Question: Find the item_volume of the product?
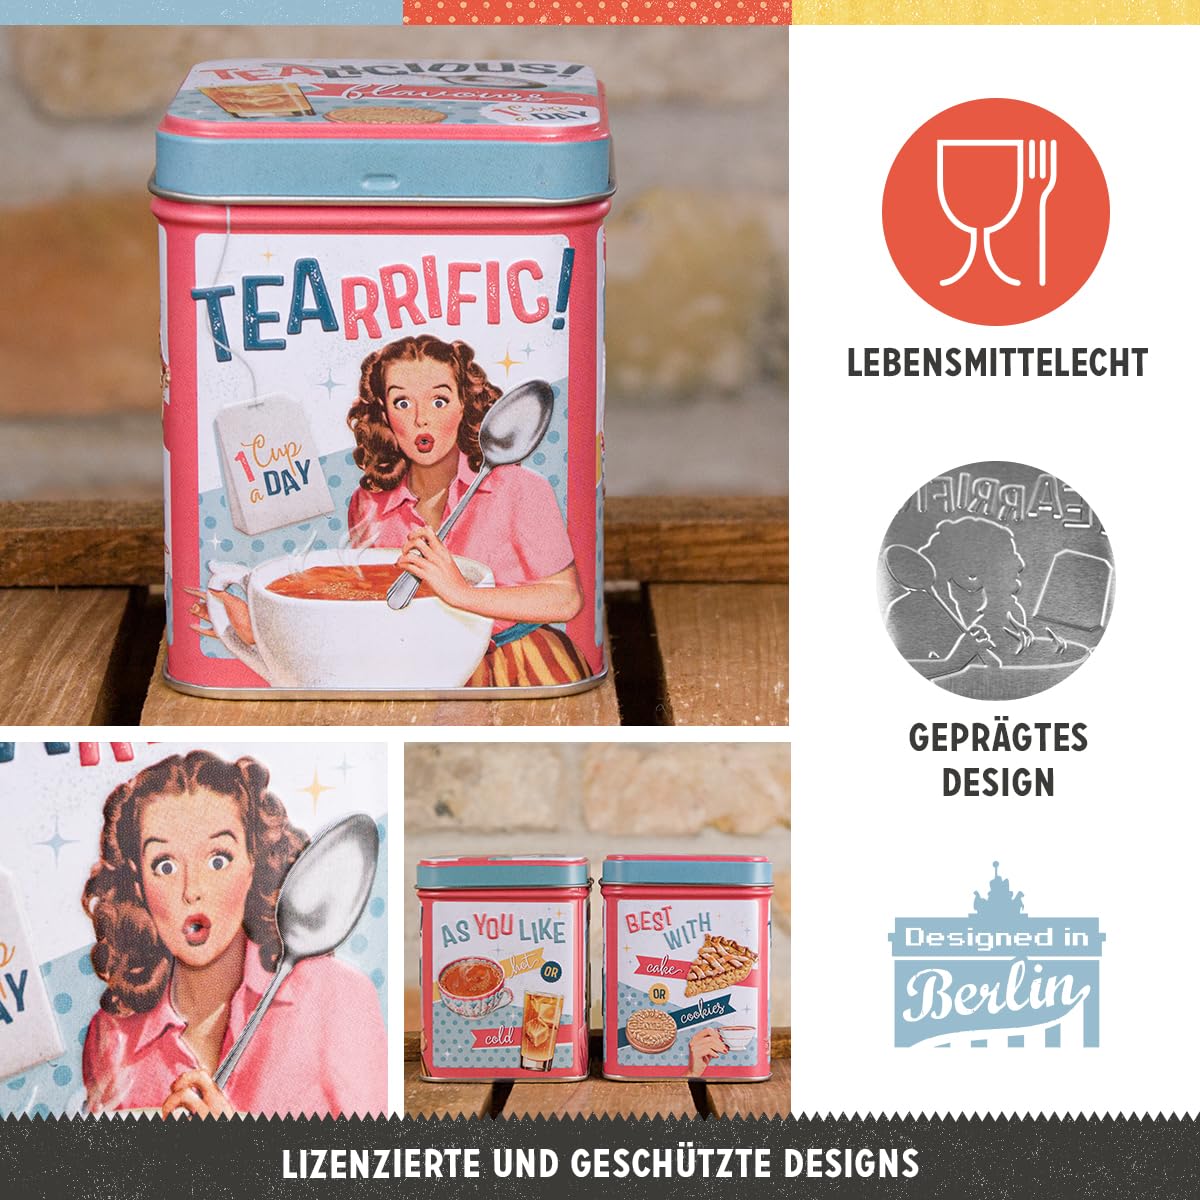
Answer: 1.0 cup